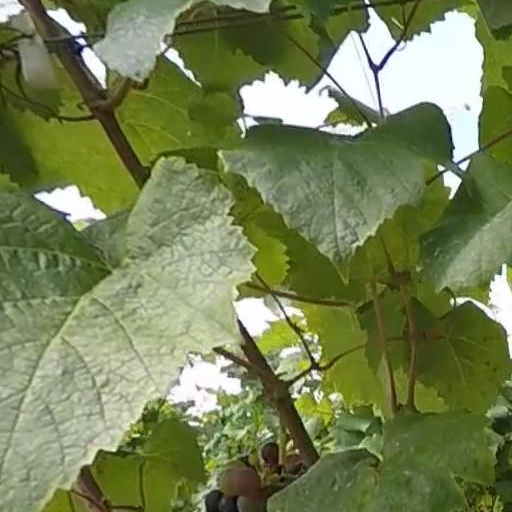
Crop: grape